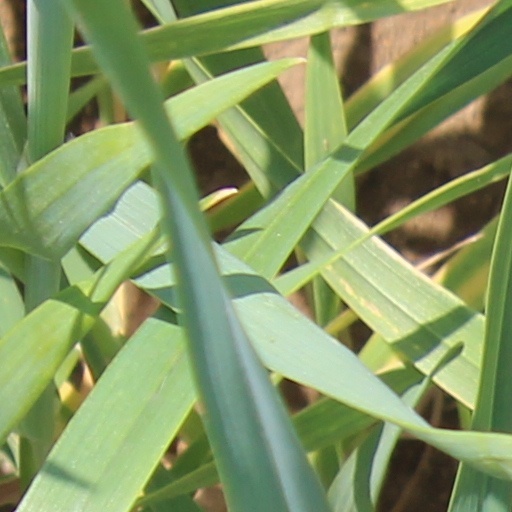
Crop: wheat